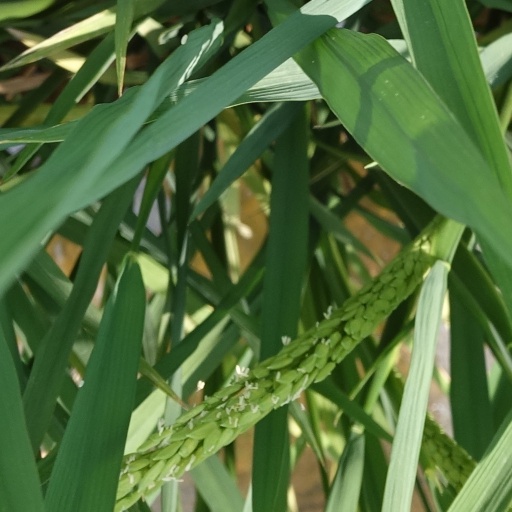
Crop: rice